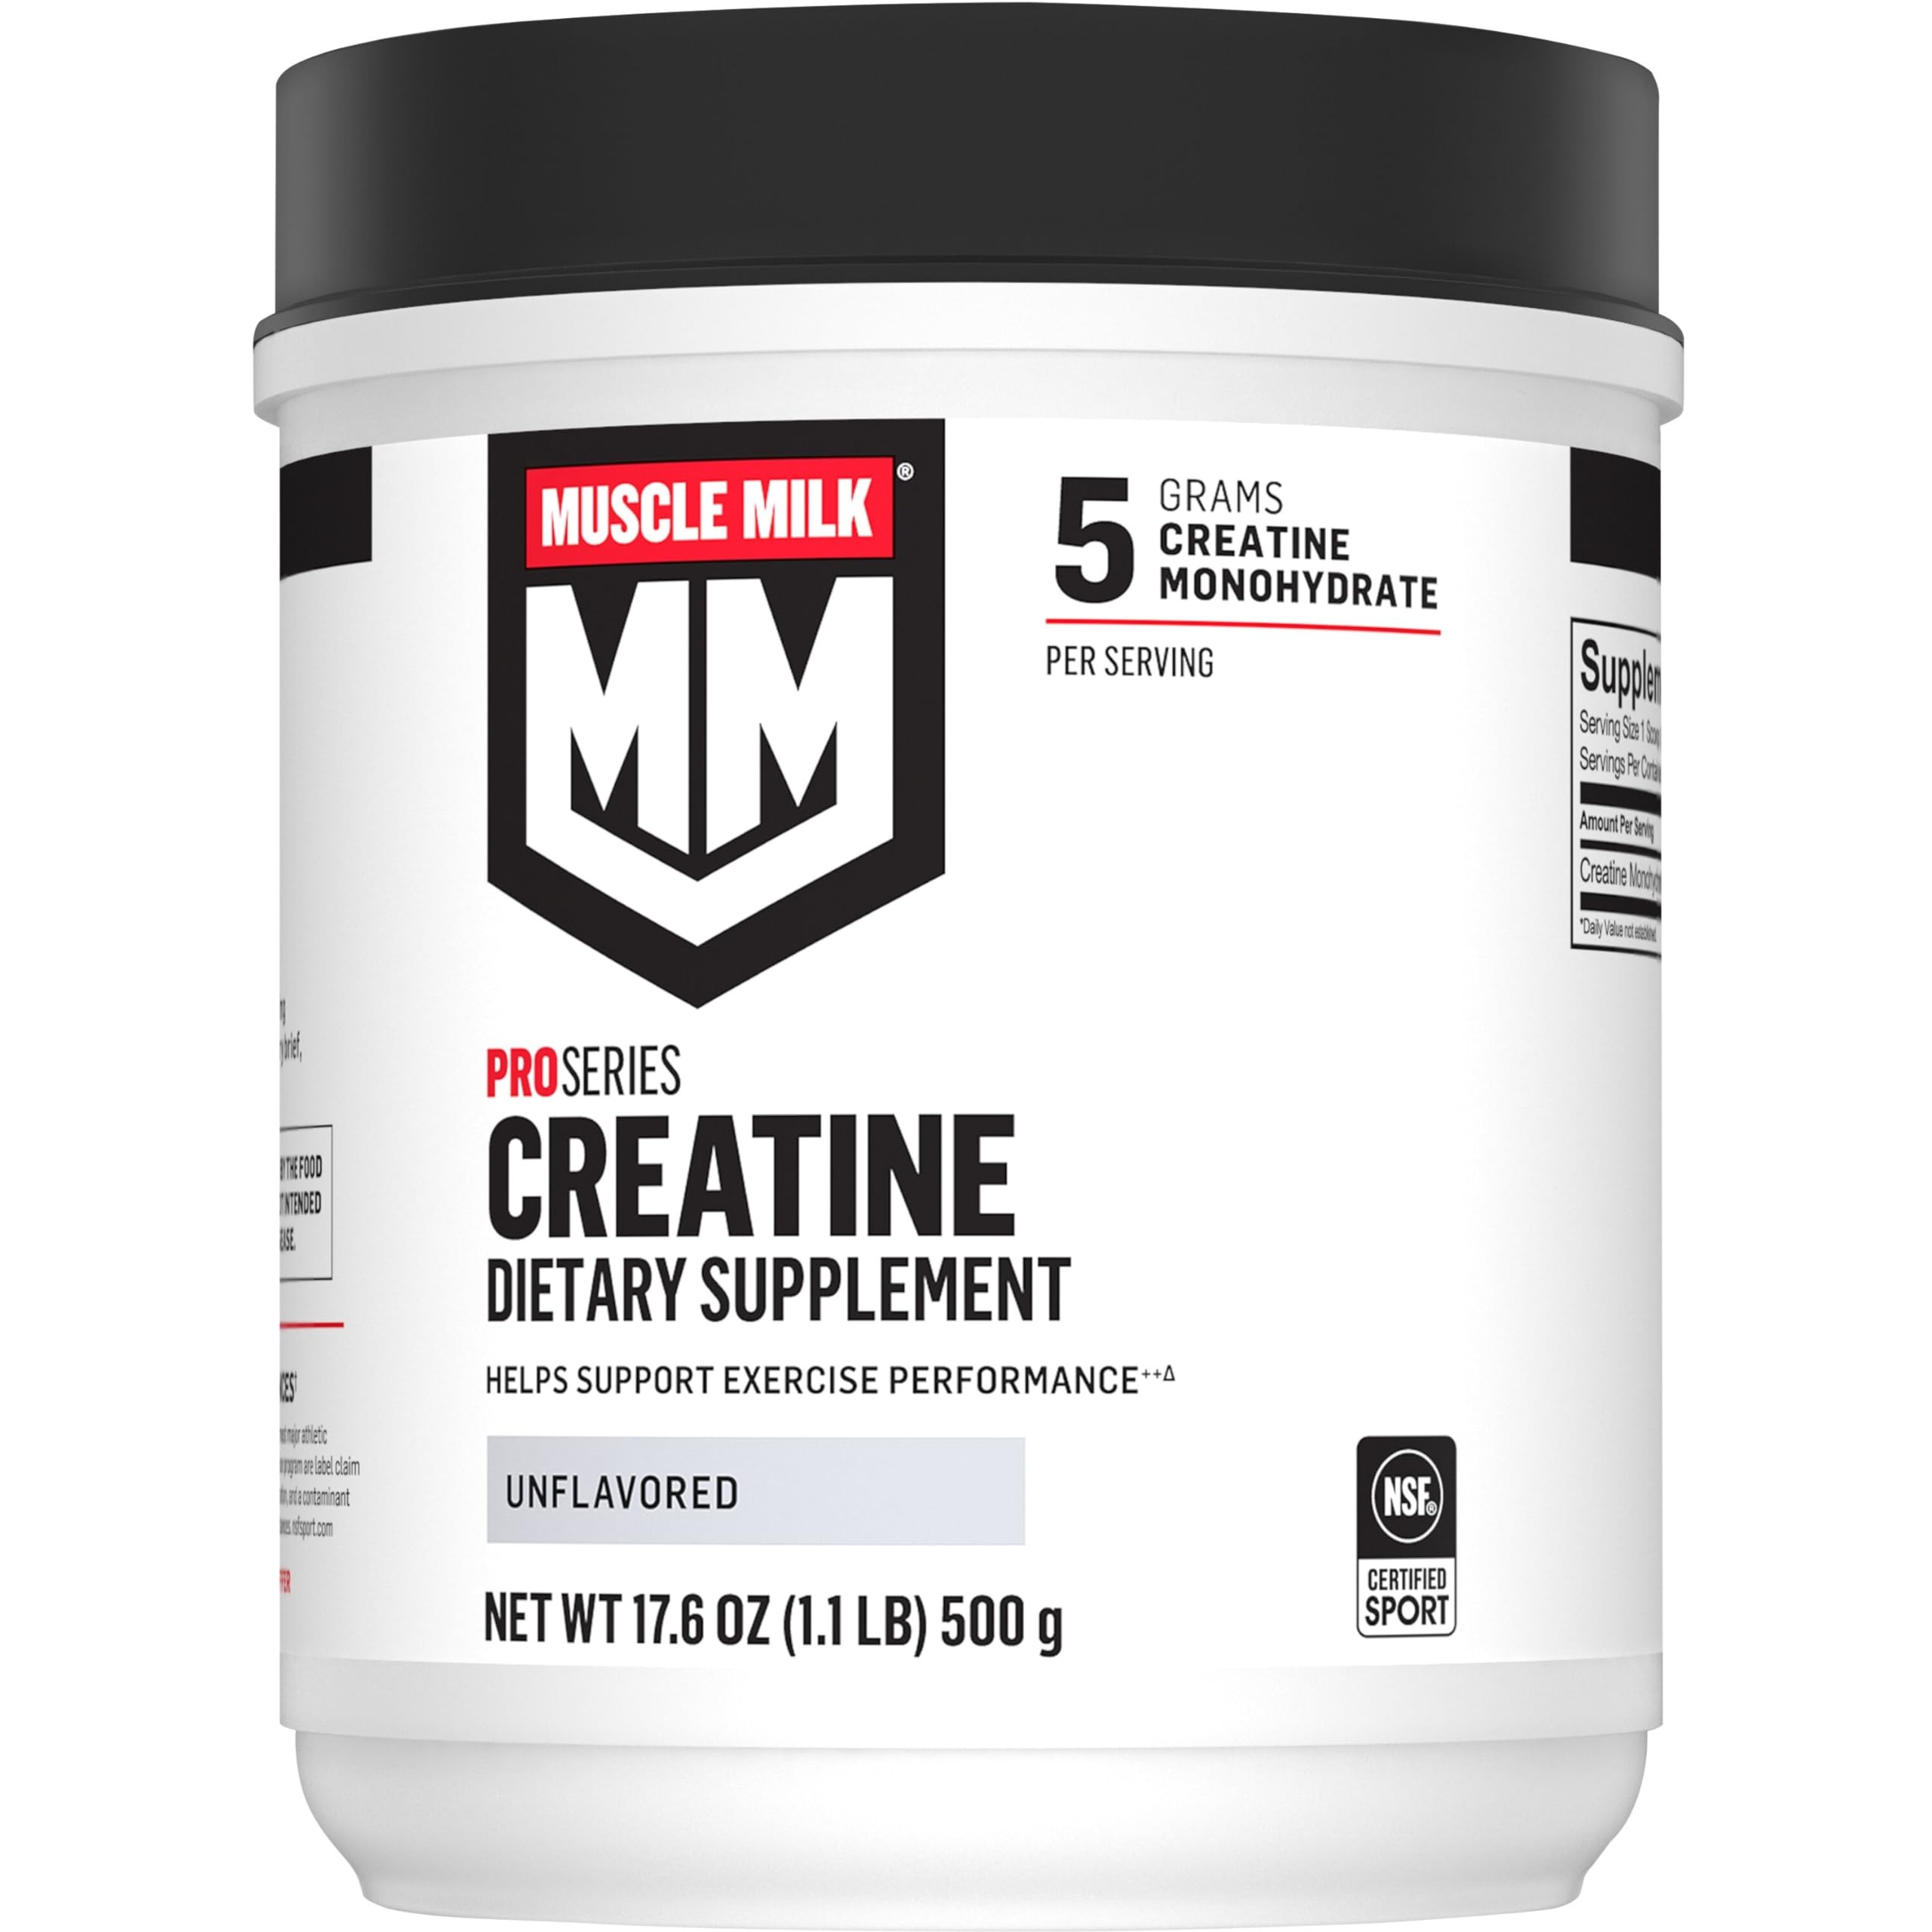
Item Name: Muscle Milk Pro Series Creatine Powder Supplement, Unflavored, 1.1 Pound, 100 Servings, 5g Creatine Monohydrate, NSF Certified for Sport, Packaging May Vary
Bullet Point 1: Contains one (1) 1.1 pound cannister (about 100 servings) of Muscle Milk Pro Series Creatine Powder Supplement. Packaging may vary. Shaker bottle sold separately.
Bullet Point 2: Product Note: Exposure to heat or sunlight may lead to melting/damage of product. Hence customers are expected to be available during the product delivery
Bullet Point 3: HELPS SUPPORT HIGH INTENSITY EXERCISE PERFORMANCE++ – Muscle Milk Pro Series Creatine supplies your body with creatine monohydrate to support high intensity exercise performance when taken over 4 weeks. ++
Bullet Point 4: KEY FEATURES – Based on 1 serving, Muscle Milk Pro Series Creatine contains 5g creatine monohydrate.
Bullet Point 5: EASY-TO-MIX POWDER – Muscle Milk Pro Series Creatine dissolves easily in water; just mix 1 scoop into 8 fluid ounces of water or a beverage of choice using a shaker bottle. Shaker bottle sold separately.
Bullet Point 6: TESTED FOR BANNED SUBSTANCES – Muscle Milk Powders are NSF Certified for Sport. NSF screens for more than 270 substances banned by most major athletic organizations.
Bullet Point 7: Muscle Milk Pro Series Creatine Powder Supplement, Unflavored, 1.1 Pound, 100 Servings, 5g Creatine Monohydrate, NSF Certified for Sport, Packaging May Vary
Bullet Point 8: These statements have not been evaluated by the Food and Drug Administration. This product is not intended to diagnose, treat, cure, or prevent any disease.
Value: 17.6
Unit: Ounce

Price: 24.09